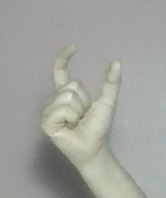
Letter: nun